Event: Nepal Earthquake
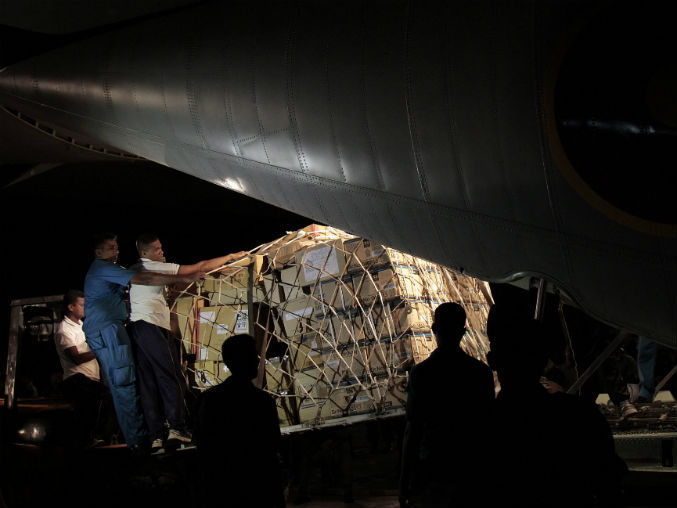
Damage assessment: no_damage